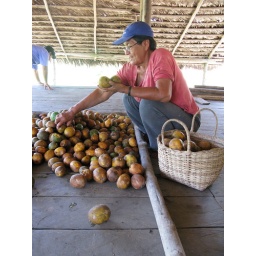
Sorting tapareba fruit to sell in the market